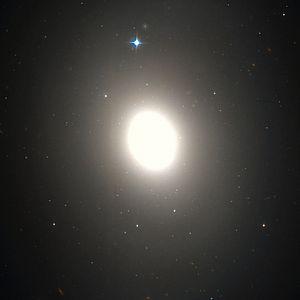
Les objets de Messier sont une liste d'objets astronomiques catalogués par l'astronome français Charles Messier dans son Catalogue des Nébuleuses et des Amas d'Étoiles, publiée en 1771, puis étendue dans sa dernière édition en 1966.